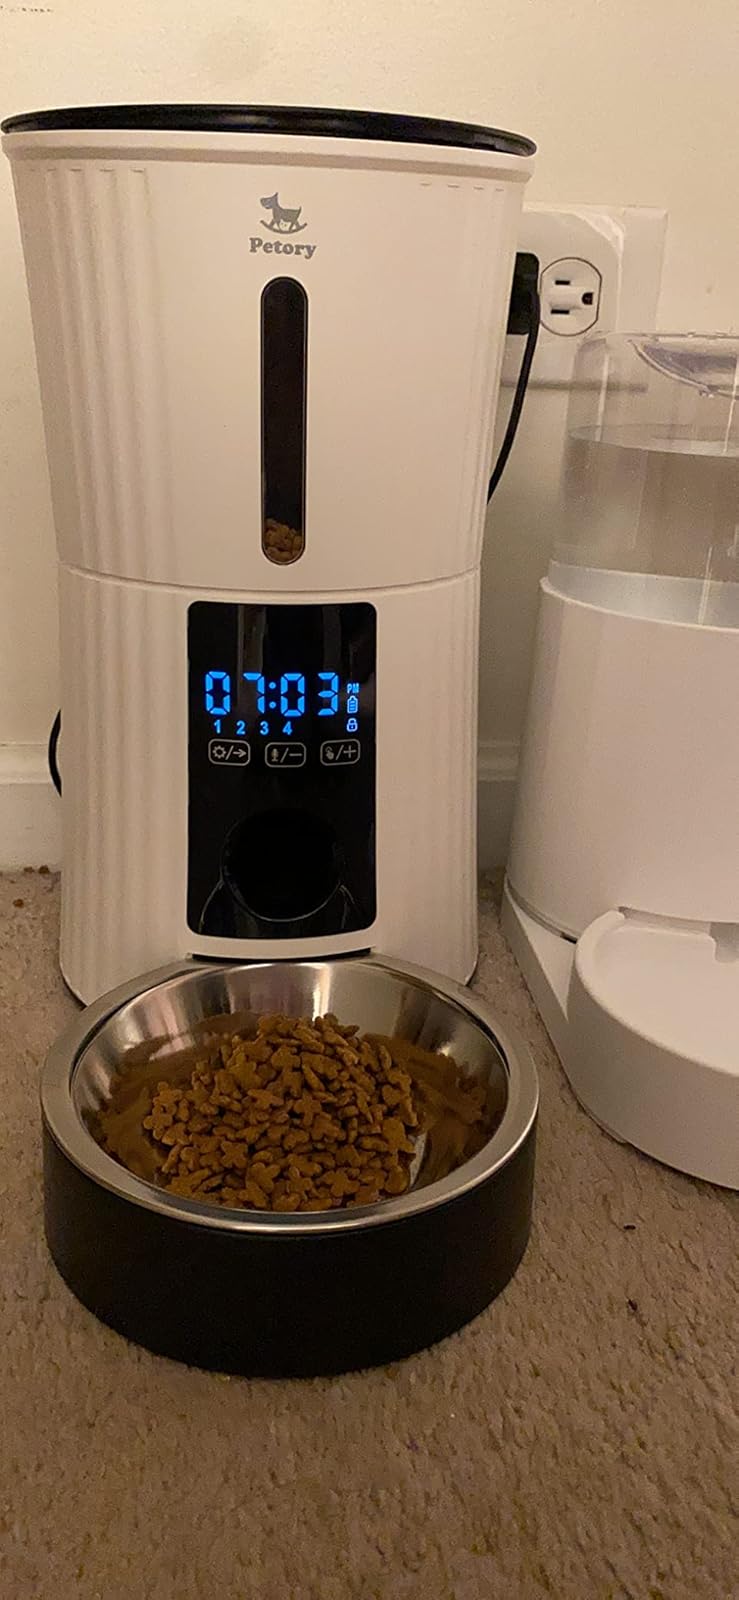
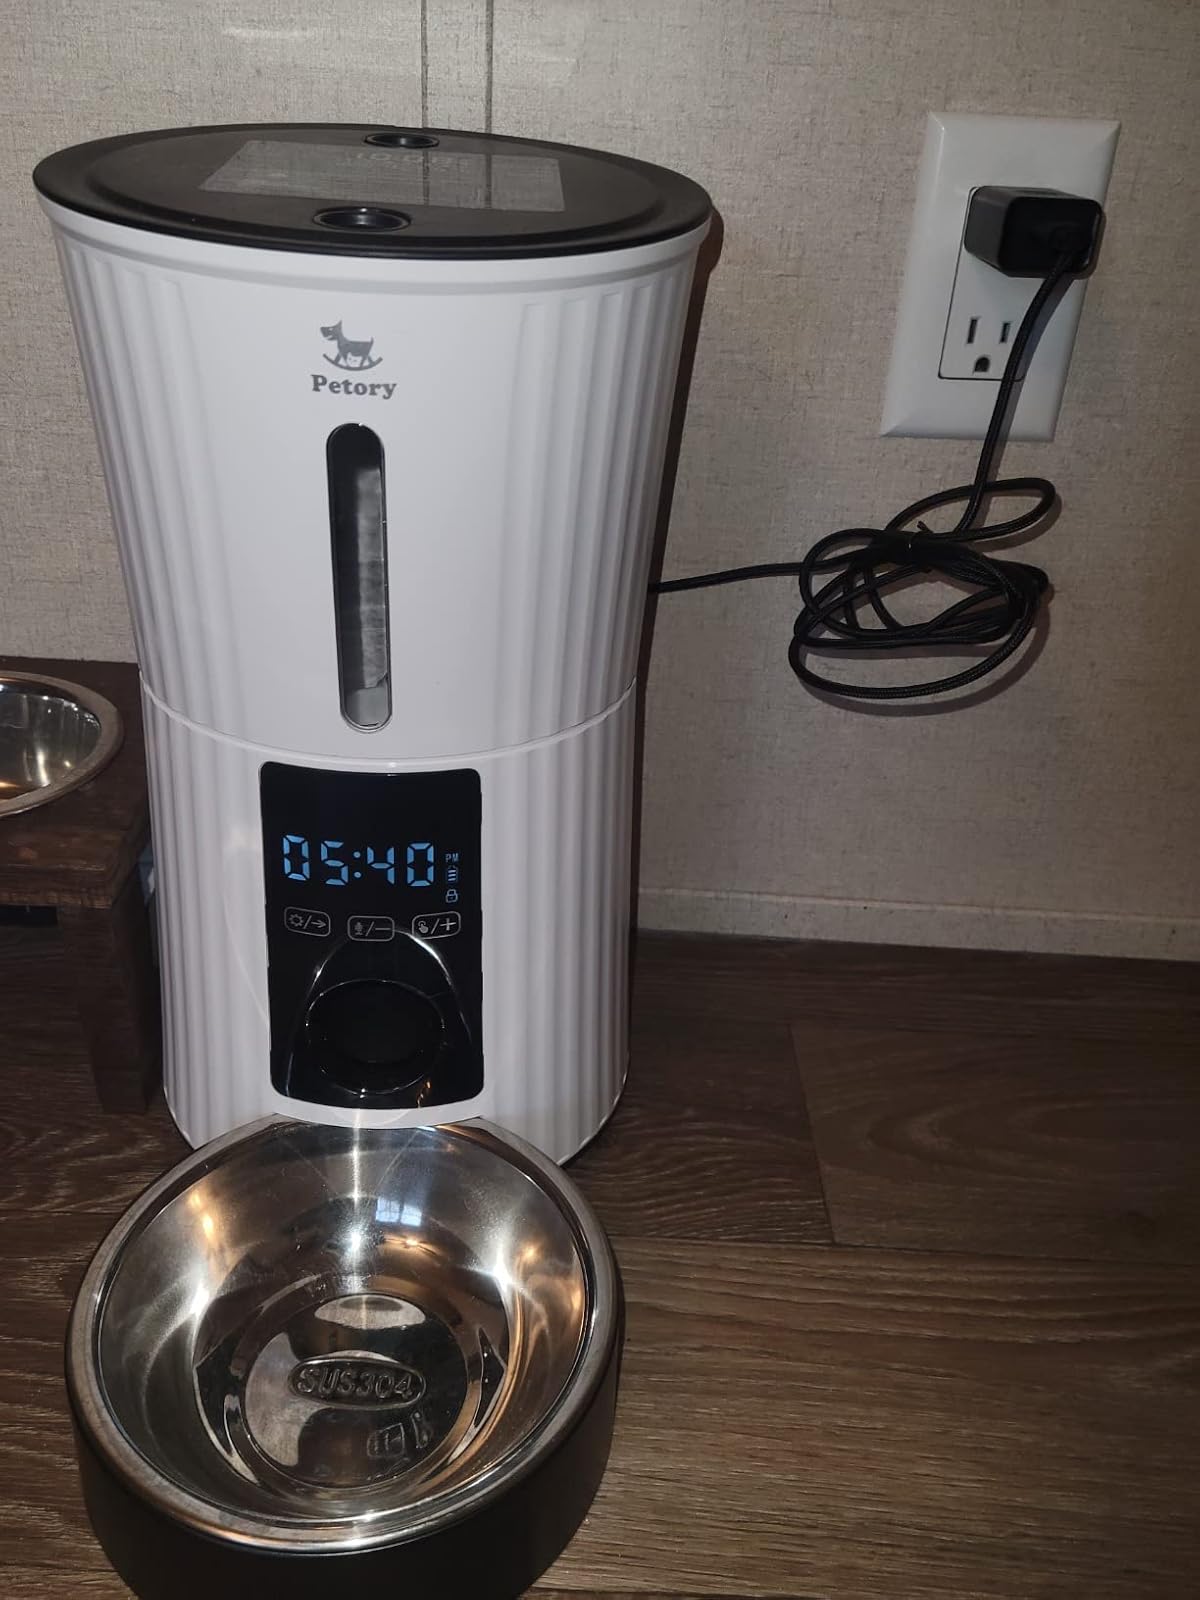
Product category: items_feeder
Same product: yes